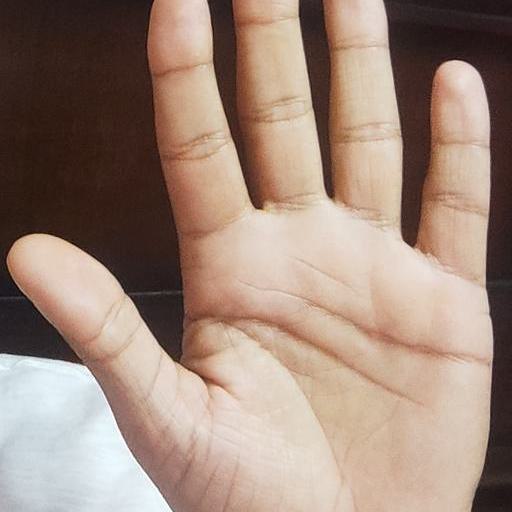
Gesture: palm